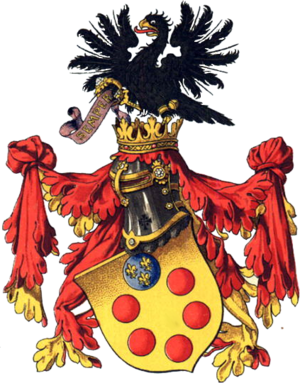
Luigi de’ Medici, né le 22 avril 1759 à Naples et mort le 25 janvier 1830 à Madrid, est un juriste et homme politique italien. Il a été Président du Conseil des Ministres du Royaume des Deux-Siciles.
Hugo Gerard Ströhl est un peintre héraldiste autrichien.
Le duché de Florence est une monarchie centrée sur la ville de Florence, qui s'exerça en Toscane de 1532 à 1569.